Jones–Bowman House

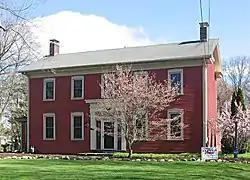
Jones–Bowman House

The Jones–Bowman House was built in 1842 in Columbiana, Ohio. The house was built by J. Jones who was the son of an abolitionist. It is believed that the house was part of the Underground Railroad.